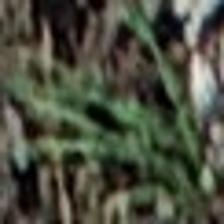
Label: clustered